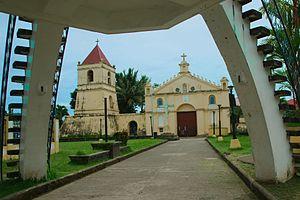
Balangiga est une localité de la province du Samar oriental, aux Philippines. En 2015, elle compte 14 085 habitants.